Second Bill of Rights

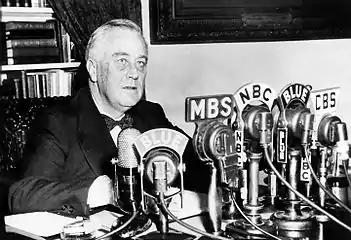
(January 11, 1944)

Roosevelt presented the to the public on radio as a fireside chat from the White House: Today I sent my Annual Message to the Congress, as required by the Constitution. It has been my custom to deliver these Annual Messages in person, and they have been broadcast to the Nation. I intended to follow this same custom this year. But like a great many other people, I have had the "flu", and although I am practically recovered, my doctor simply would not let me leave the White House to go up to the Capitol. Only a few of the newspapers of the United States can print the Message in full, and I am anxious that the American people be given an opportunity to hear what I have recommended to the Congress for this very fateful year in our history — and the reasons for those recommendations. Here is what I said ...